Paranthropus robustus

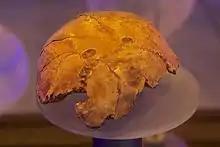
A skullcap with two prominent and closely spaced circles at the top

Cooper's Cave was first reported to yield "P. robustus" remains in 2000 by South African palaeoanthropologists Christine Steininger and Lee Rogers Berger. Specimens include a crushed partial right face (COB 101), three isolated teeth, a juvenile jawbone, and several skull fragments.